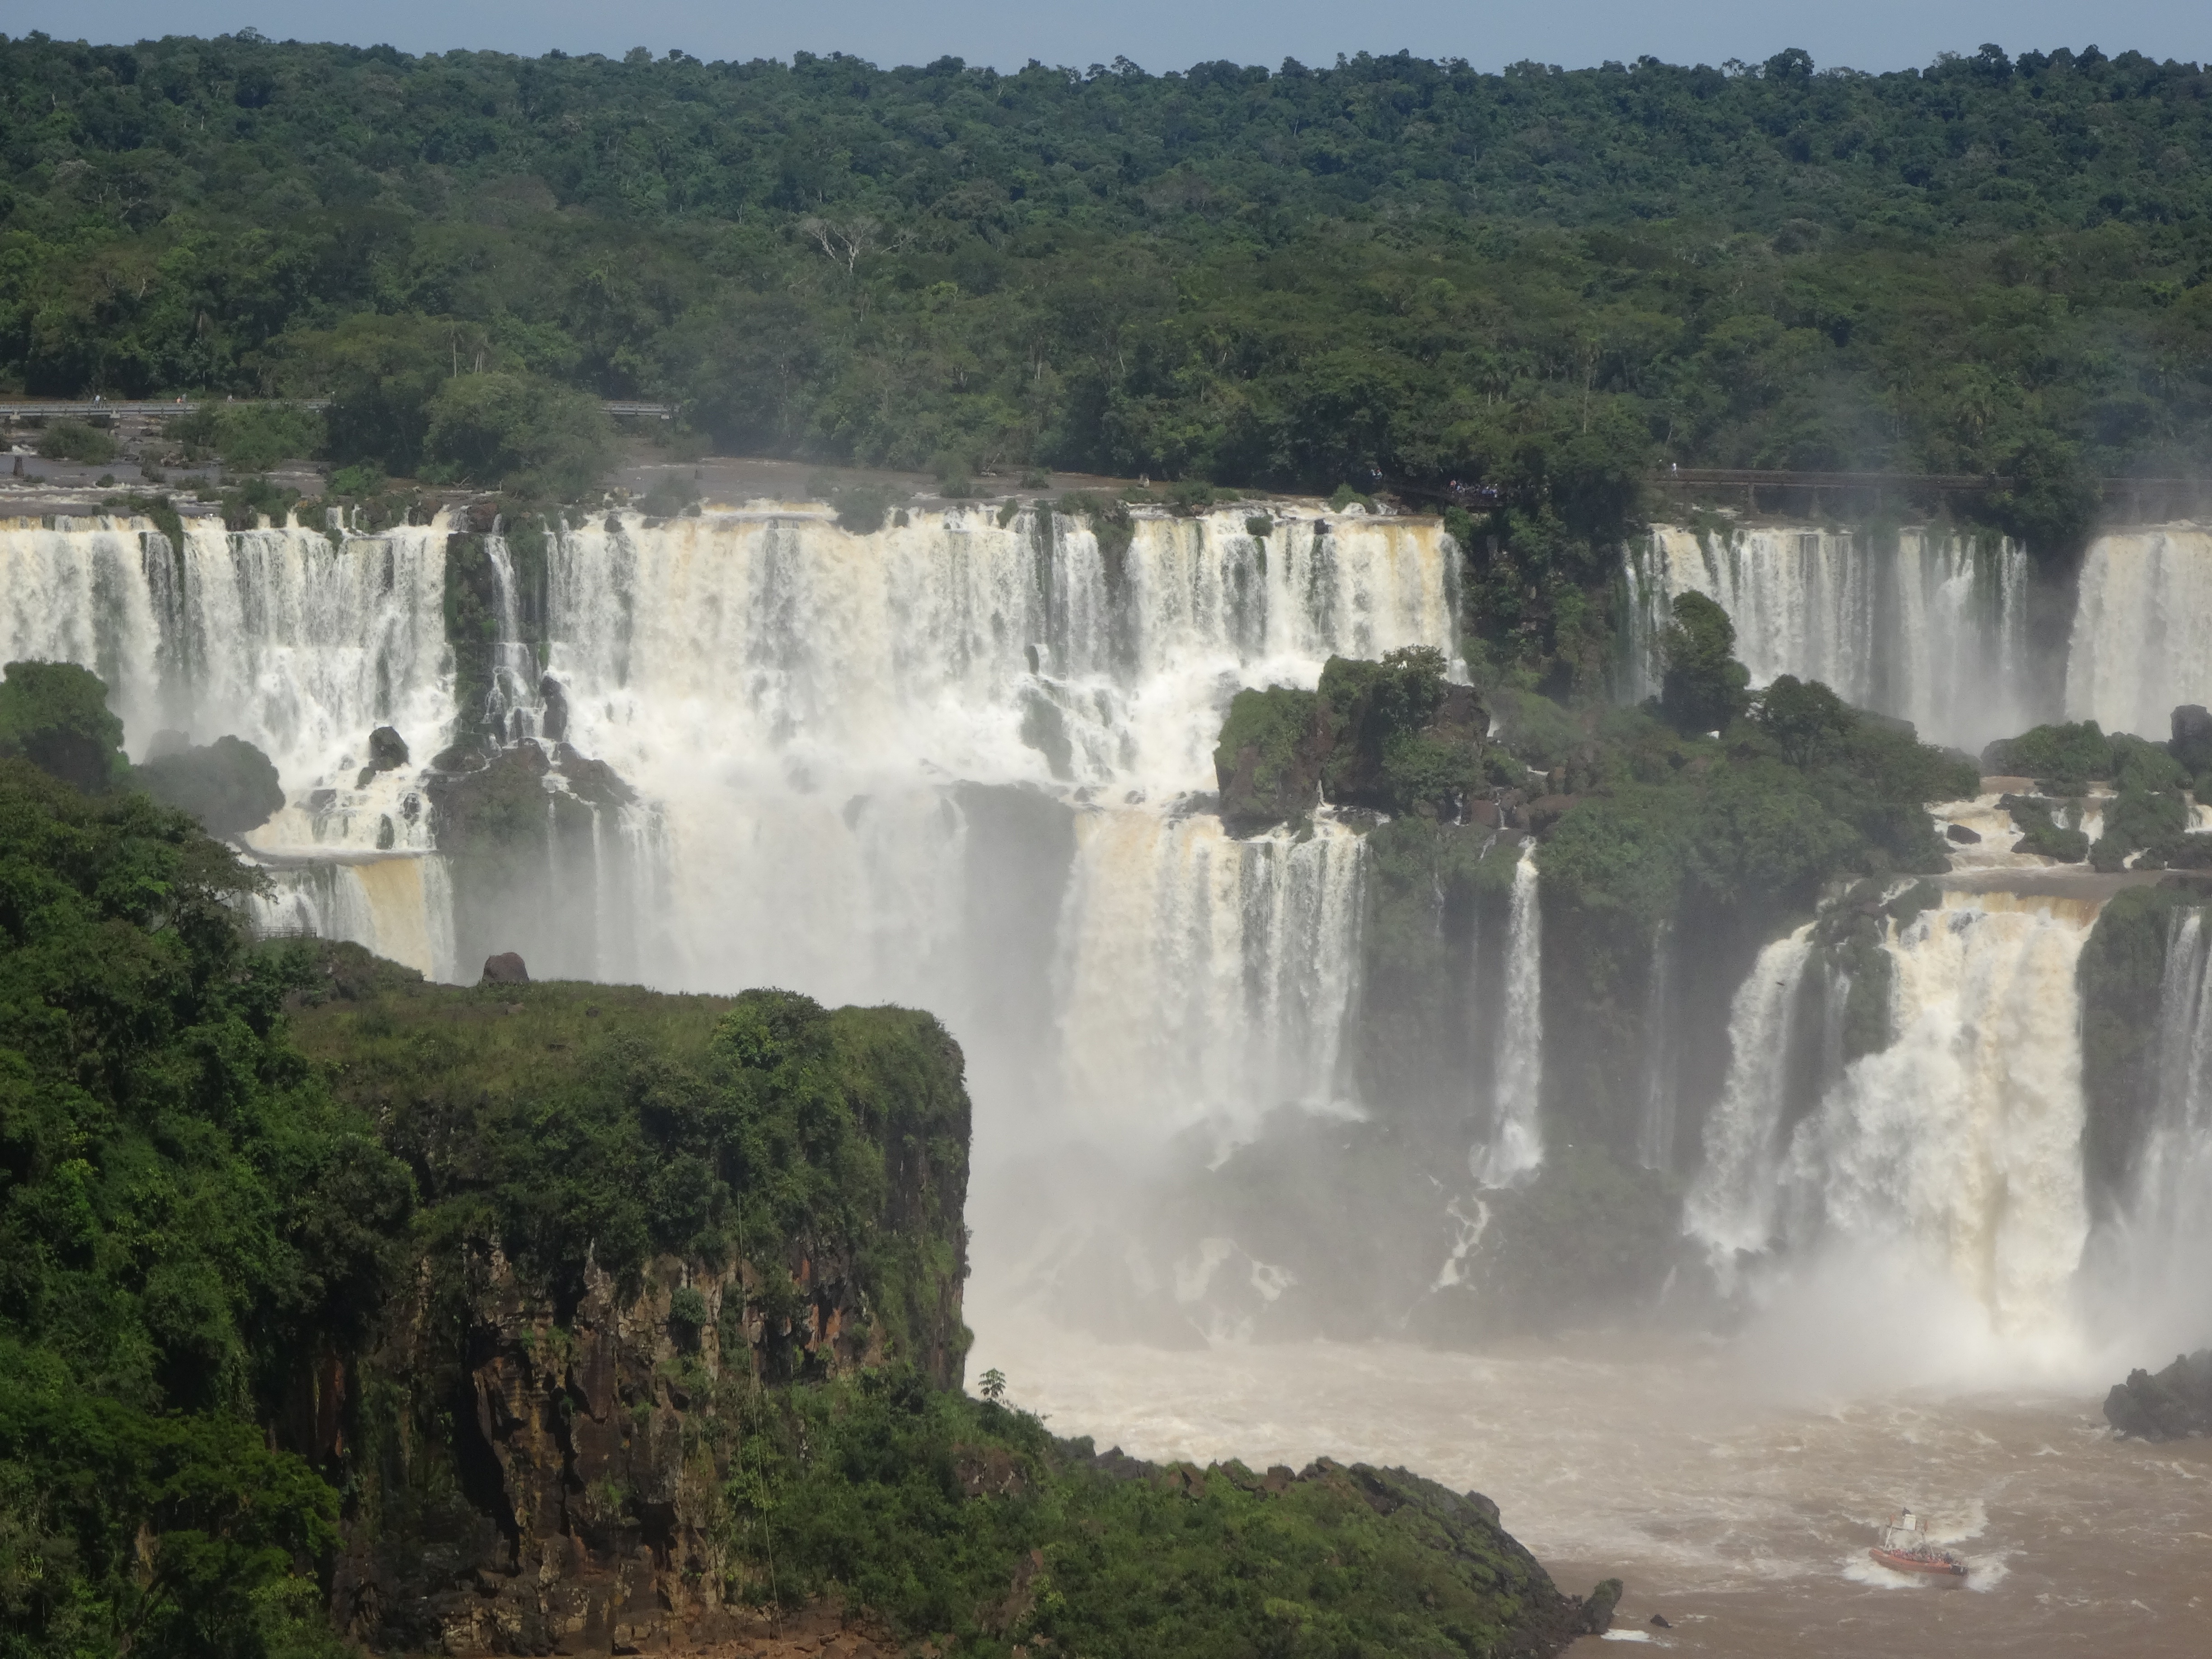
waterfall, body of water, wasserfall, south america, iguazu, brazil, water feature, iguazu national park, atmospheric phenomenon, geological phenomenon